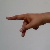
The image shows a hand gesture representing the letter 'P' in Indian Sign Language.